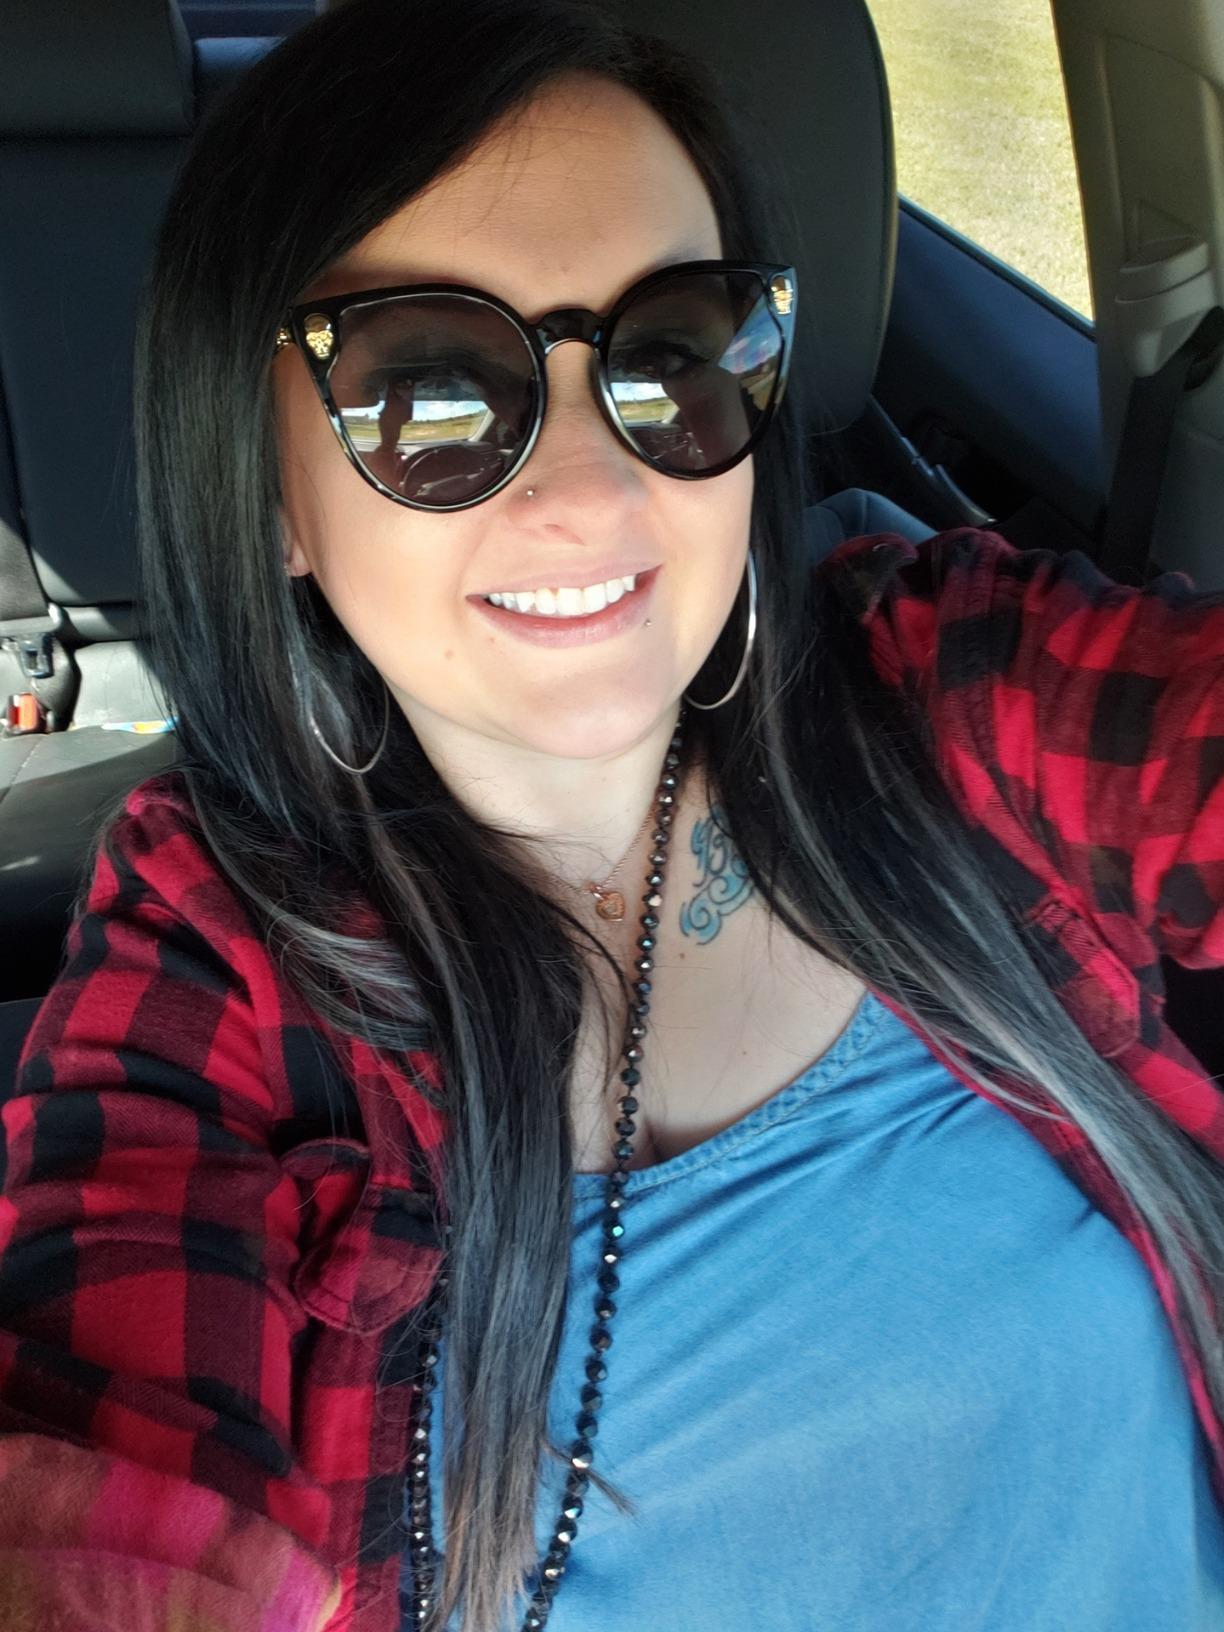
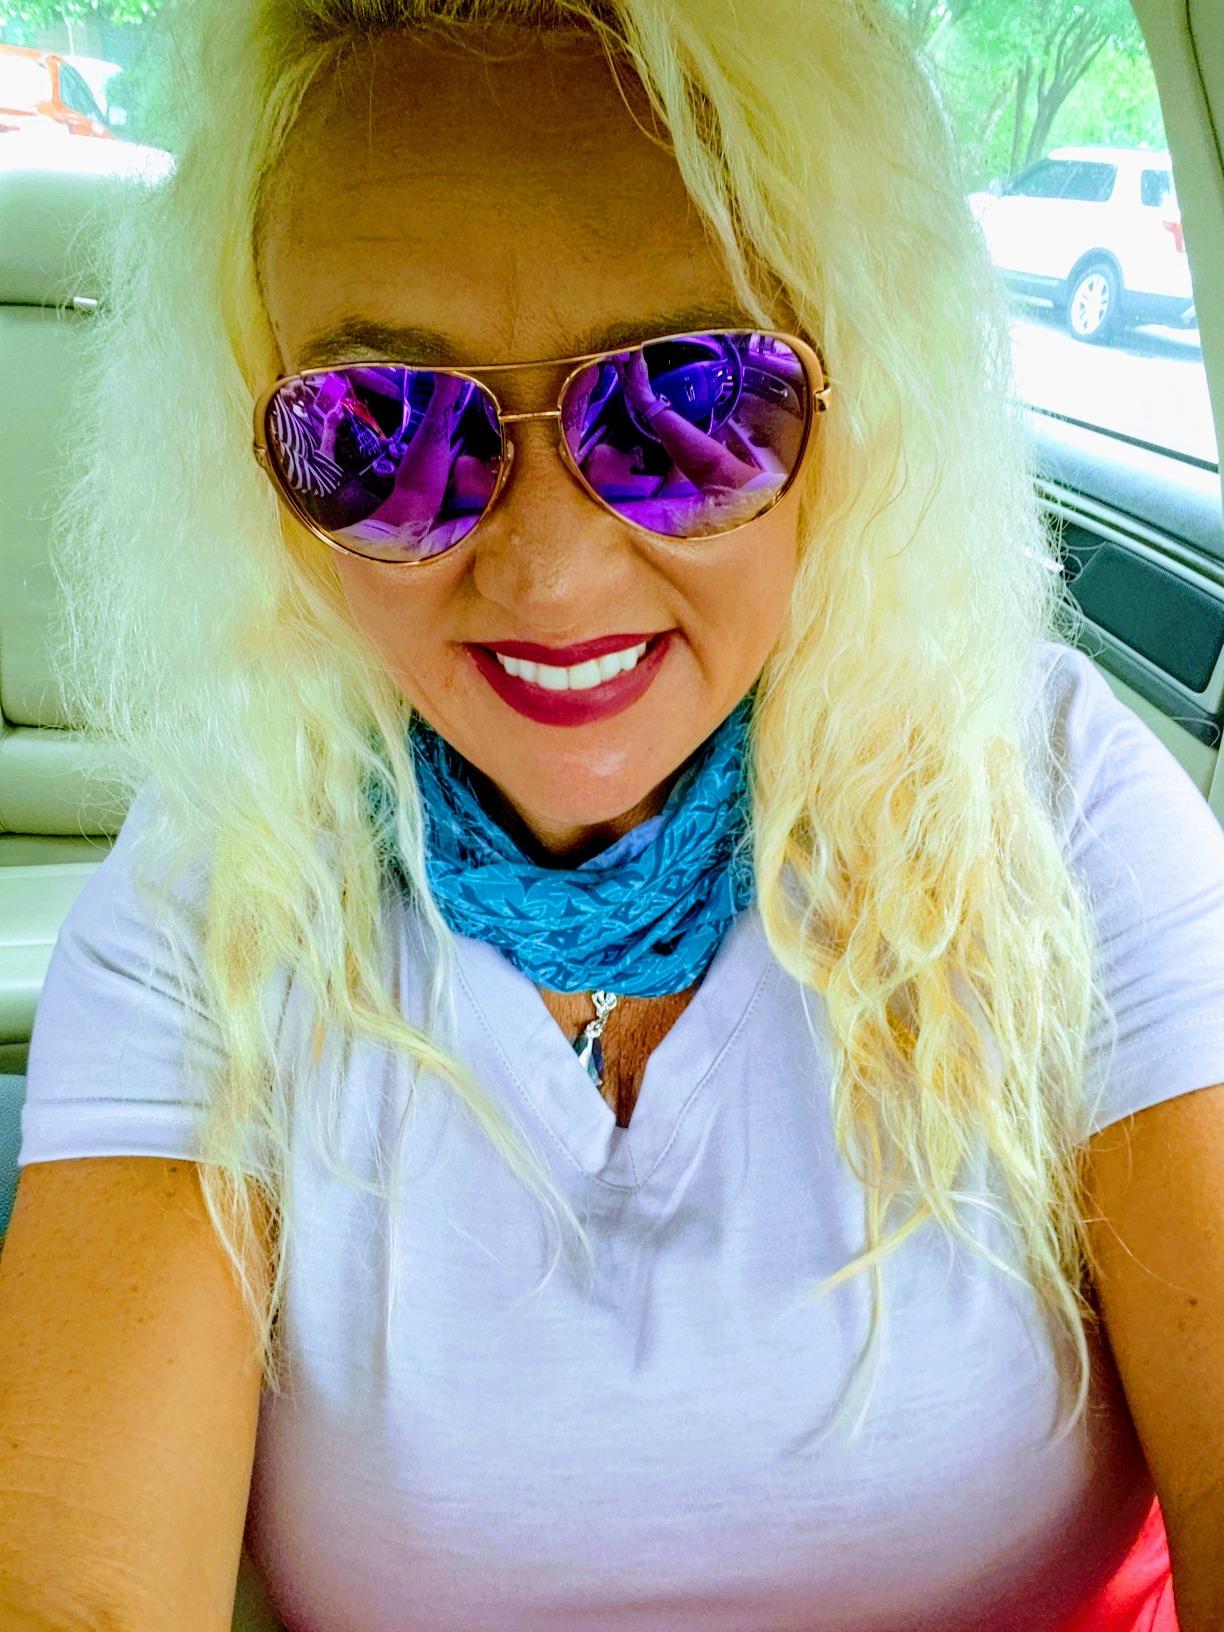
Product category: accessories_sunglasses
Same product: no